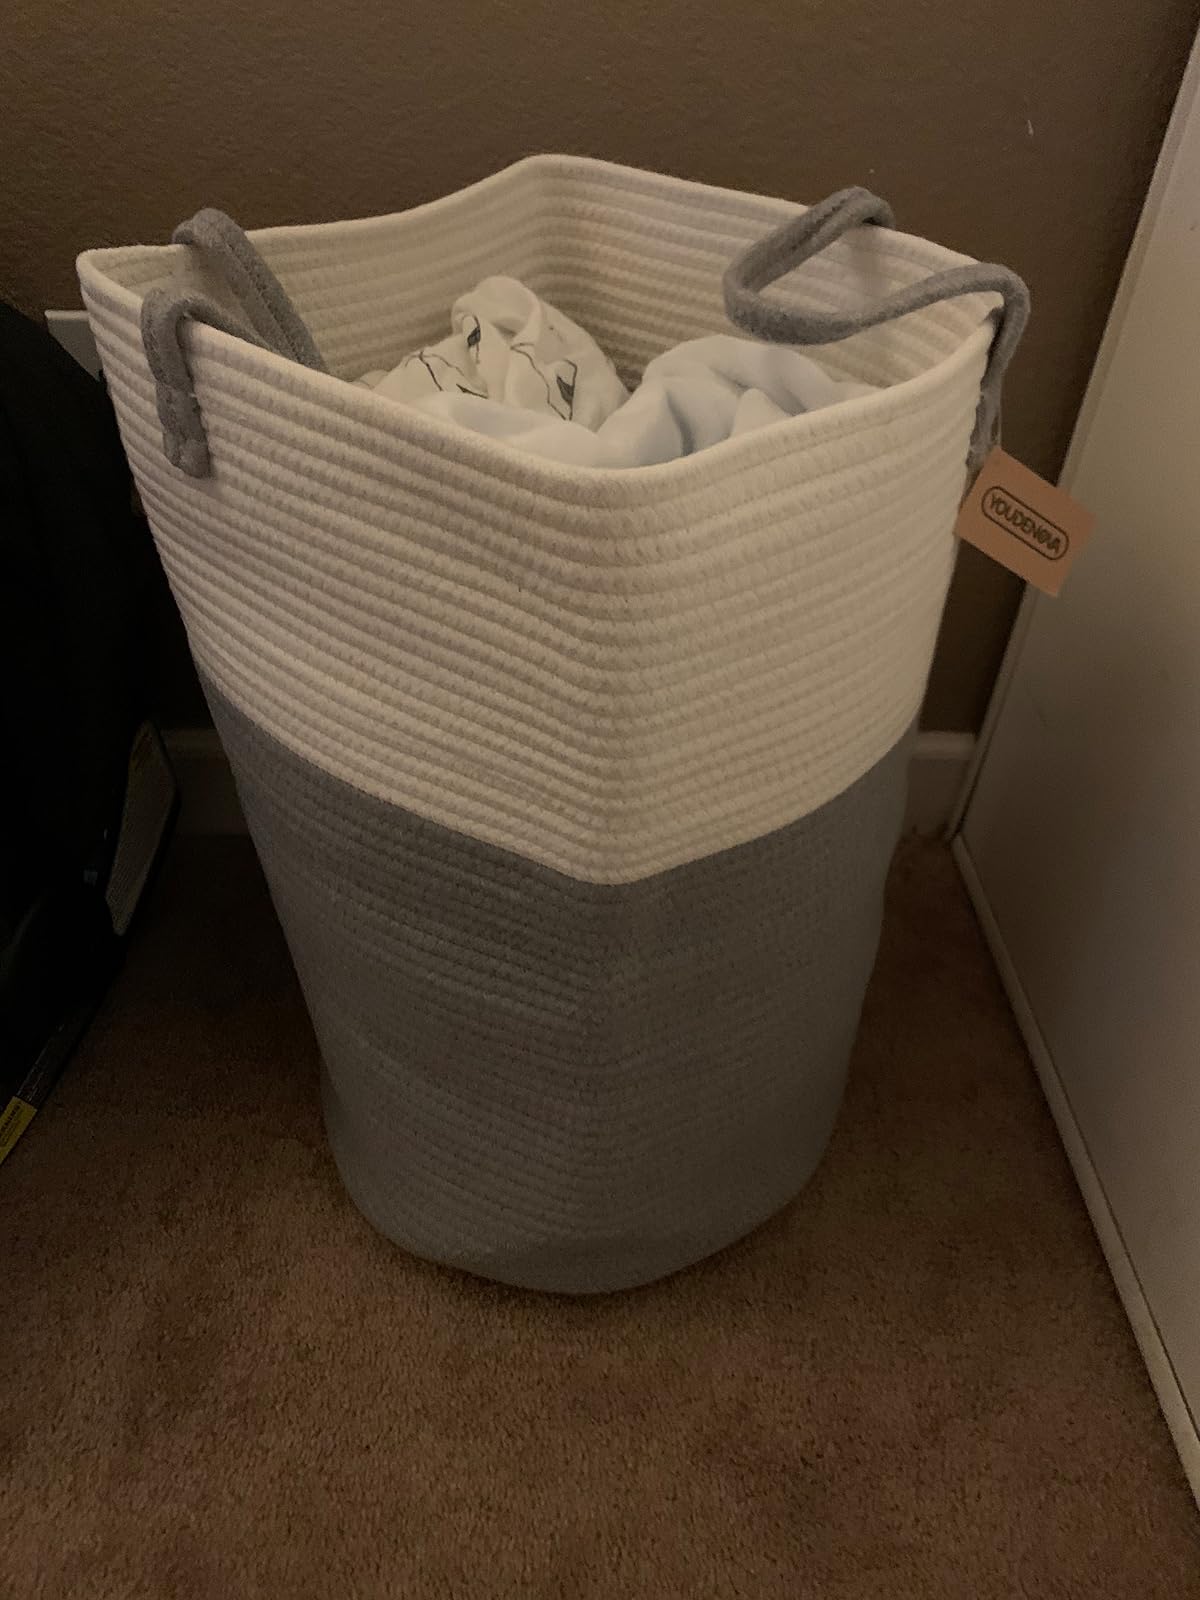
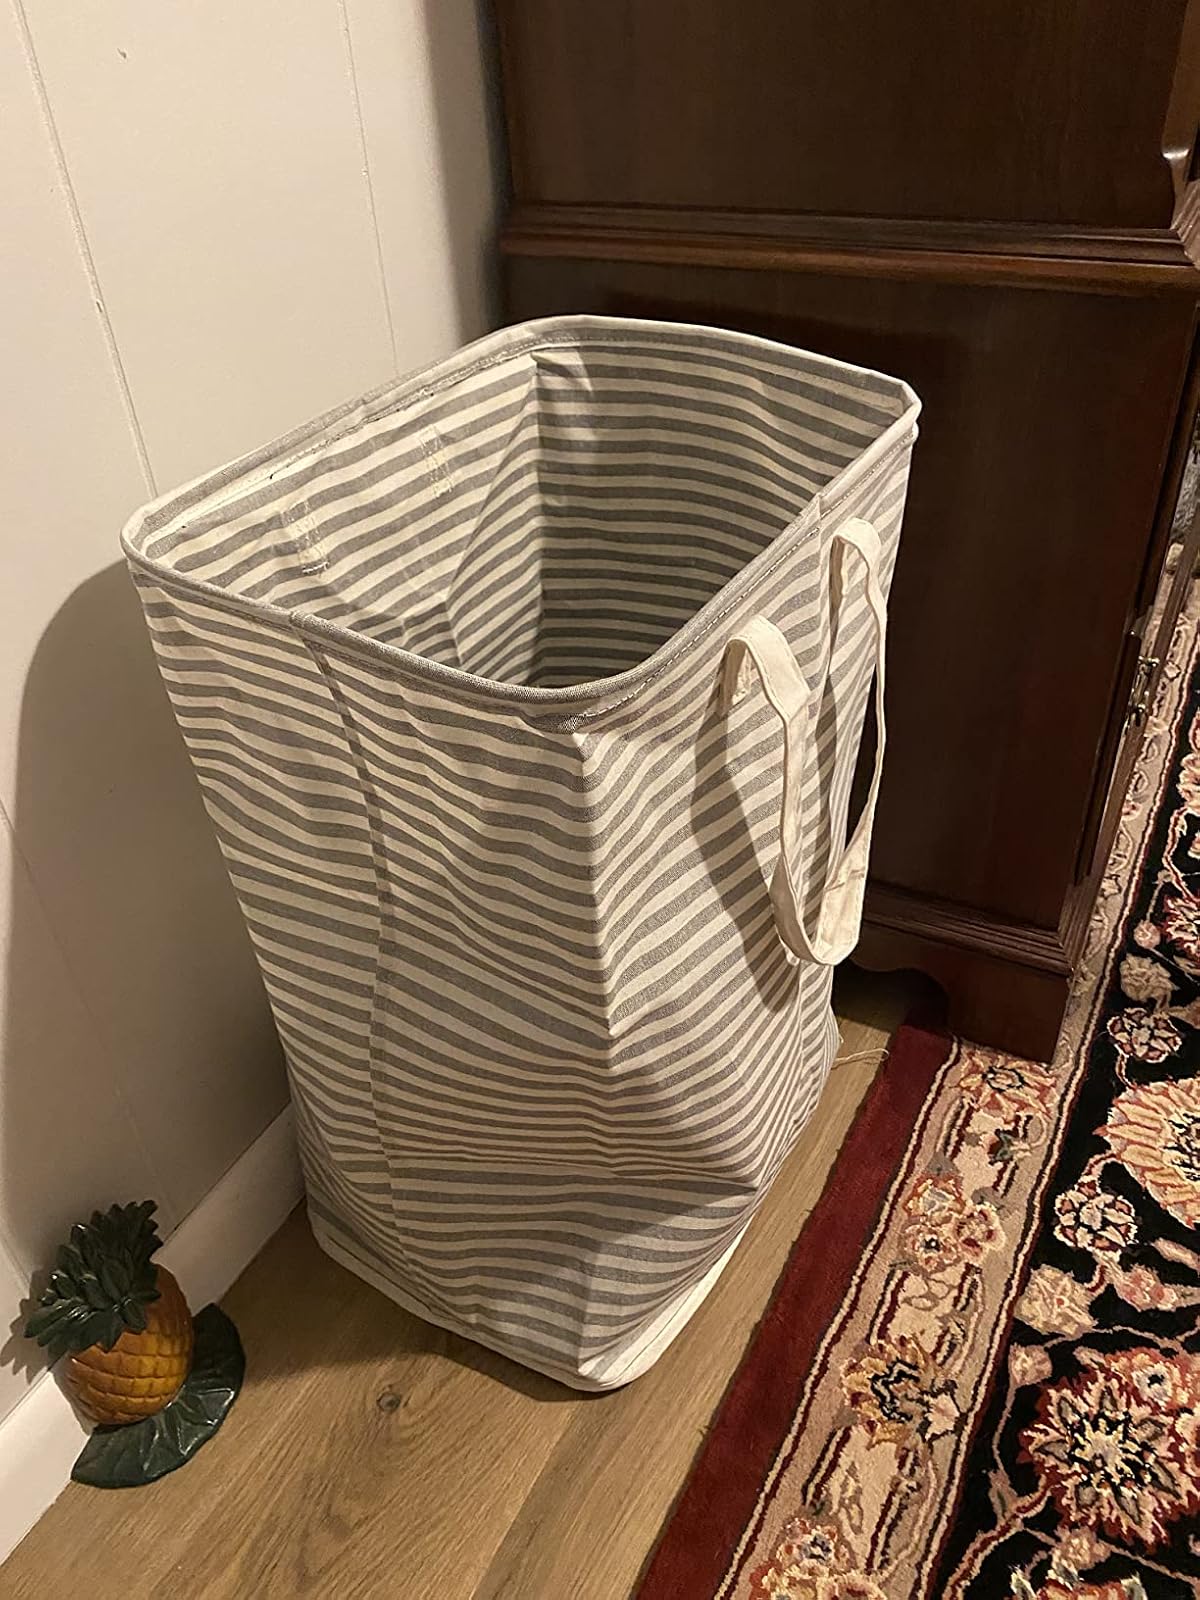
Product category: items_hamper
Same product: no